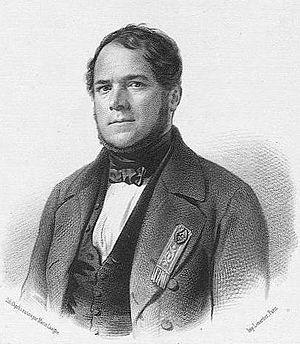
Cette liste recense les préfets du département de la Seine de 1800 à 1967.
Adrien Barnabé Athanase Recurt, est né à Lassales le 9 juin 1798 et est mort à Lévignac-sur-Save le 7 novembre 1872. C'est un militant républicain et un ministre de la Deuxième République.